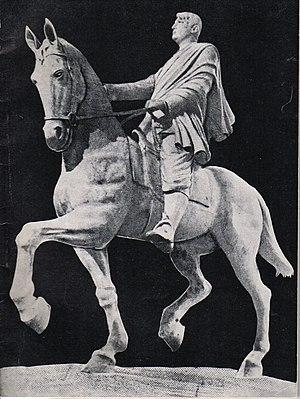
Bâghâ Jatin, né Jatîndranâth Mukherjee, connaît plusieurs variantes d’orthographe que nous simplifions ici en Jatin. Considéré comme le Penseur en action par Raymond Aron, ce philosophe révolutionnaire est un des fondateurs du mouvement d’indépendance de l’Inde. Aux côtés de Sri Aurobindo, il précède et prépare le soulèvement de masse que dirigera M. K. Gandhi vingt ans plus tard. Partisan d’une insurrection pan-indienne avec la participation des régiments coloniaux, Jatin crée un réseau international pendant la Première Guerre mondiale, comptant sur la promesse du Kaiser Guillaume II d’importantes livraisons d’armes et de munitions sur la côte orientale de l’Inde. Son objectif est alors d’entraîner une armée de libération au Moyen-Orient avec des soldats indiens incarcérés par l’Allemagne comme prisonniers de guerre et de synchroniser un mouvement en tenaille pour gagner l’Inde par l’Afghanistan à l’ouest et, de même, en Asie du Sud, par les frontières birmano-thaïes à l’est [En 1925] Gandhi reconnut auprès de Tegart que Jatin Mukherjee, couramment connu comme « Bâghâ Jatîn » était une « personnalité divine ».